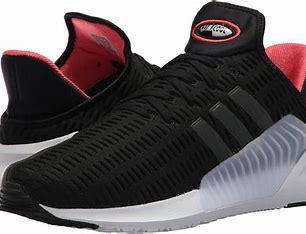
Brand: adidas
Model: Climacool